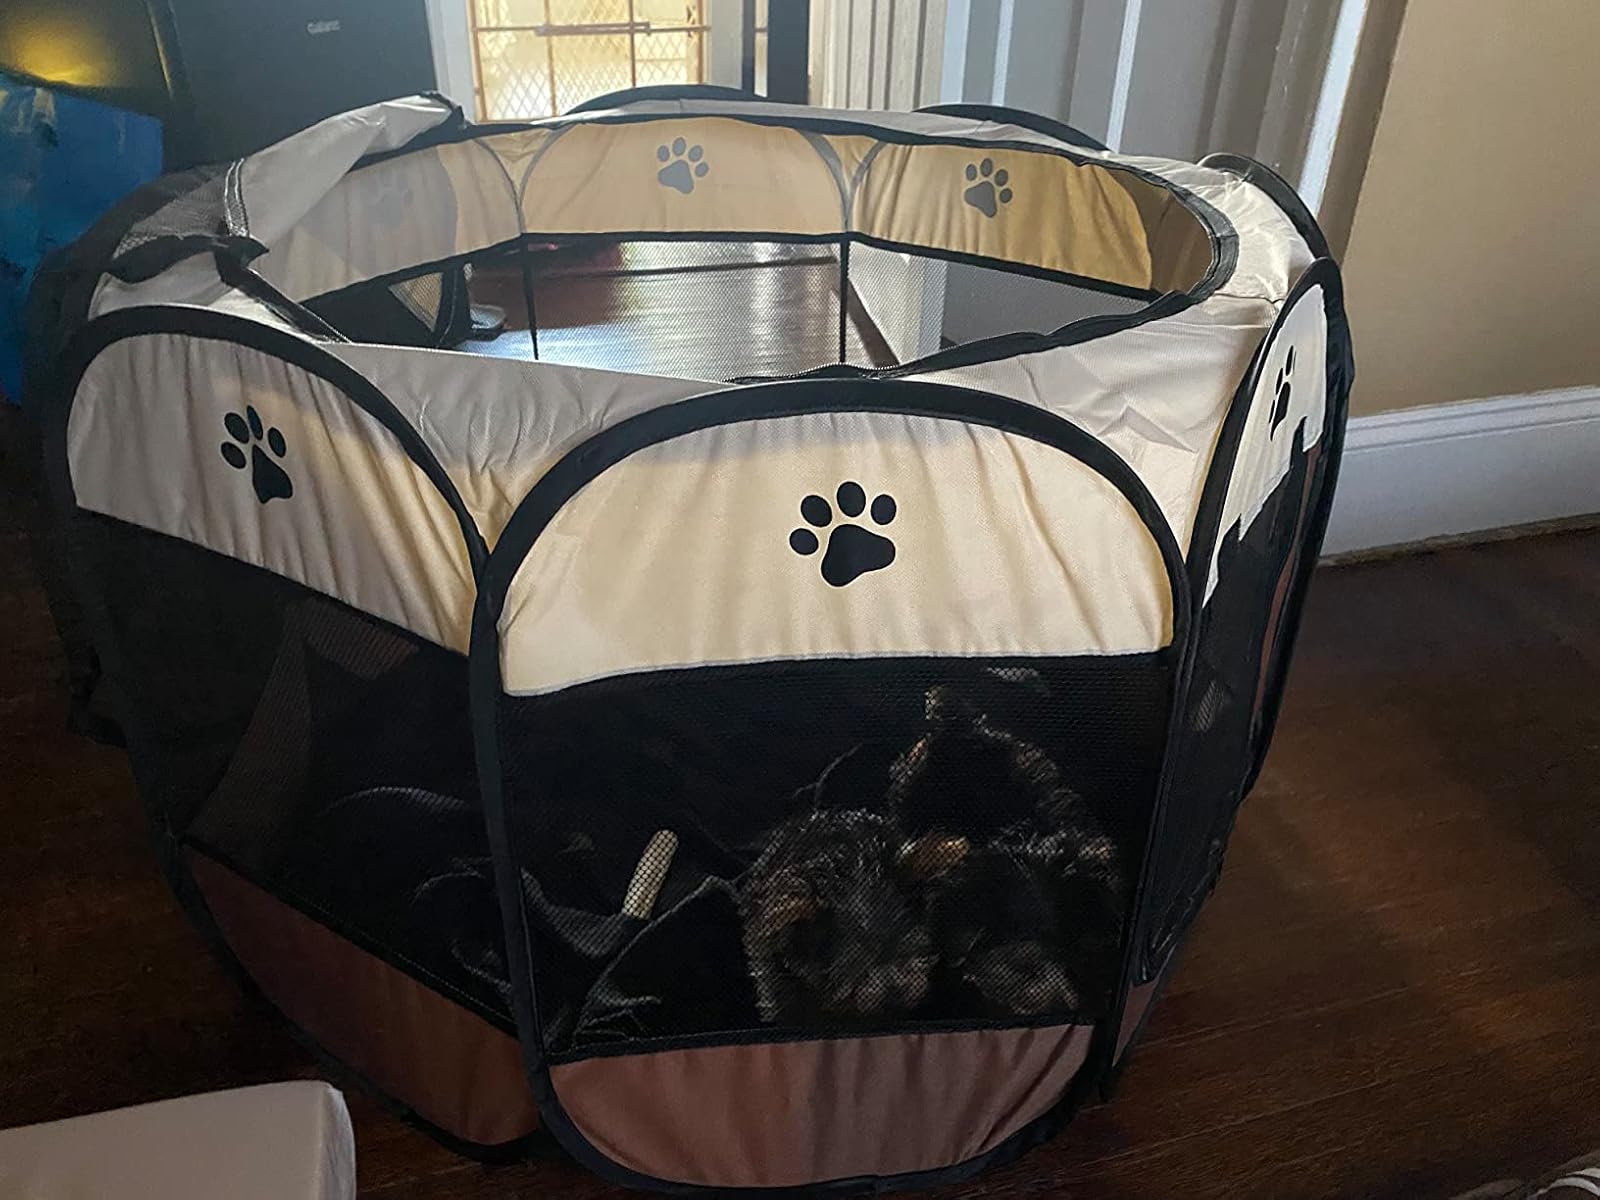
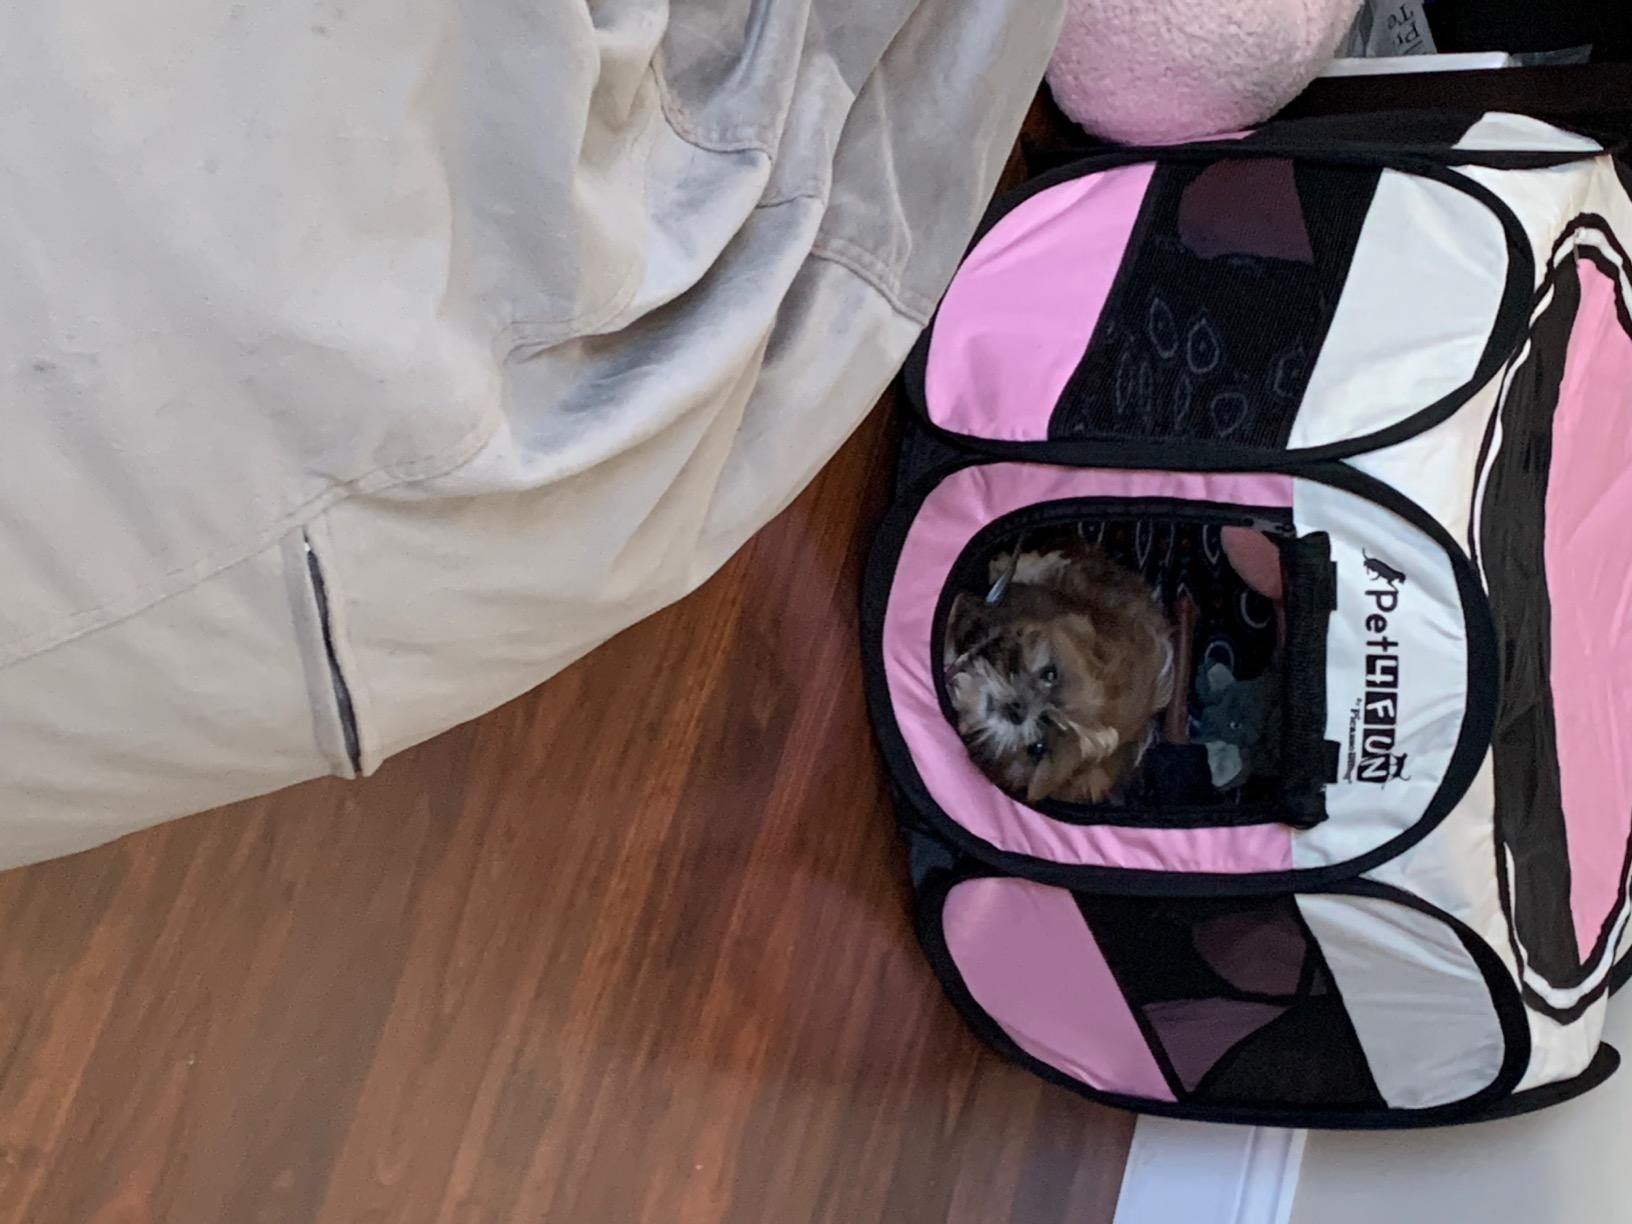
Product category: items_kennel
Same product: no